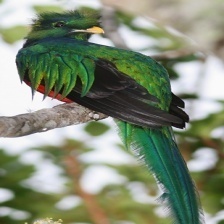
Species: QUETZAL
Scientific name: PHAROMACHRUS MOCINNO